Solothurn–Niederbipp railway line

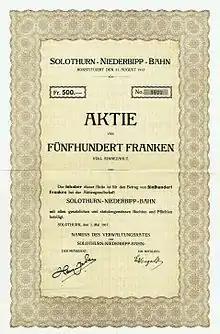
Share in the Solothurn-Niederbipp Railway with a nominal value of over 500 Swiss francs issued on 1 May 1917

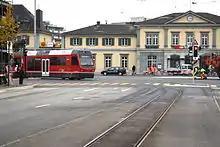
Be 4/8 111 set at Solothurn station

The Solothurn–Niederbipp railway line is a railway line in the cantons Bern and Solothurn, Switzerland. It runs from to . The line was built in 1918 by the Solothurn-Niederbipp-Bahn and is now owned and operated by Aare Seeland mobil (asm).